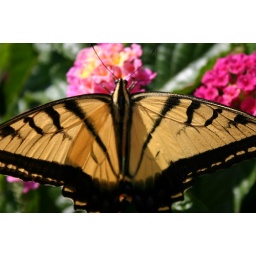
A yellow swallowtail butterfly in the garden at CSU.